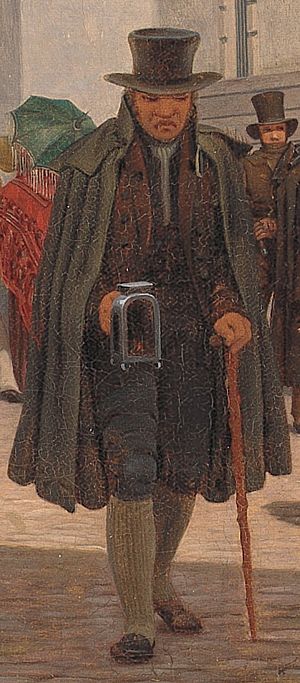
Misantropi
Misantropen fra Martinus Rørbyes billede Arrestbygningen ved råd- og domhuset.
Udsnit af Martinus Rørbyes maleri: Arrestbygningen ved råd- og domhusetDepicted place&#58; (55°40′36″N 12°34′20″E&#xfeff; / &#xfeff;55.676734°N 12.572104°E)
Misantropi betyder menneskehad.. En misantrops had er ikke rettet mod individer, men mod hele menneskeheden. En misantrop tror ikke på, at menneskeheden kan udvikle sig.